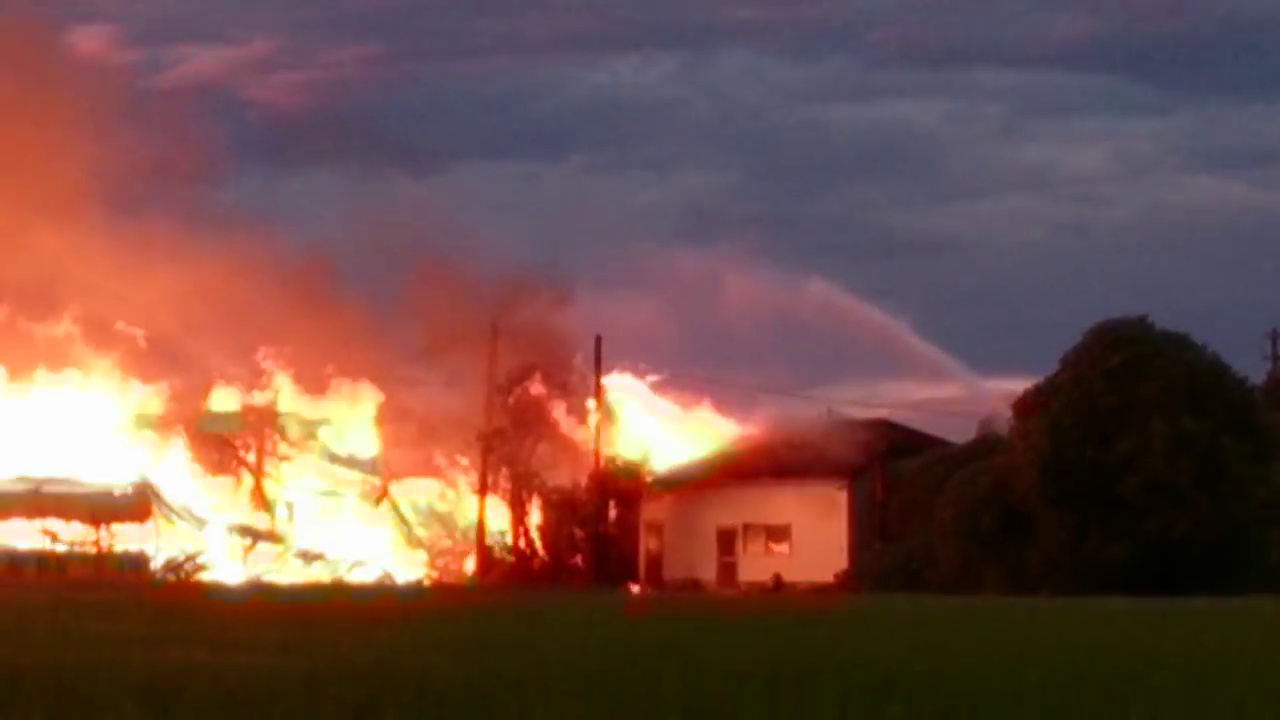
Fire: yes
Smoke: yes